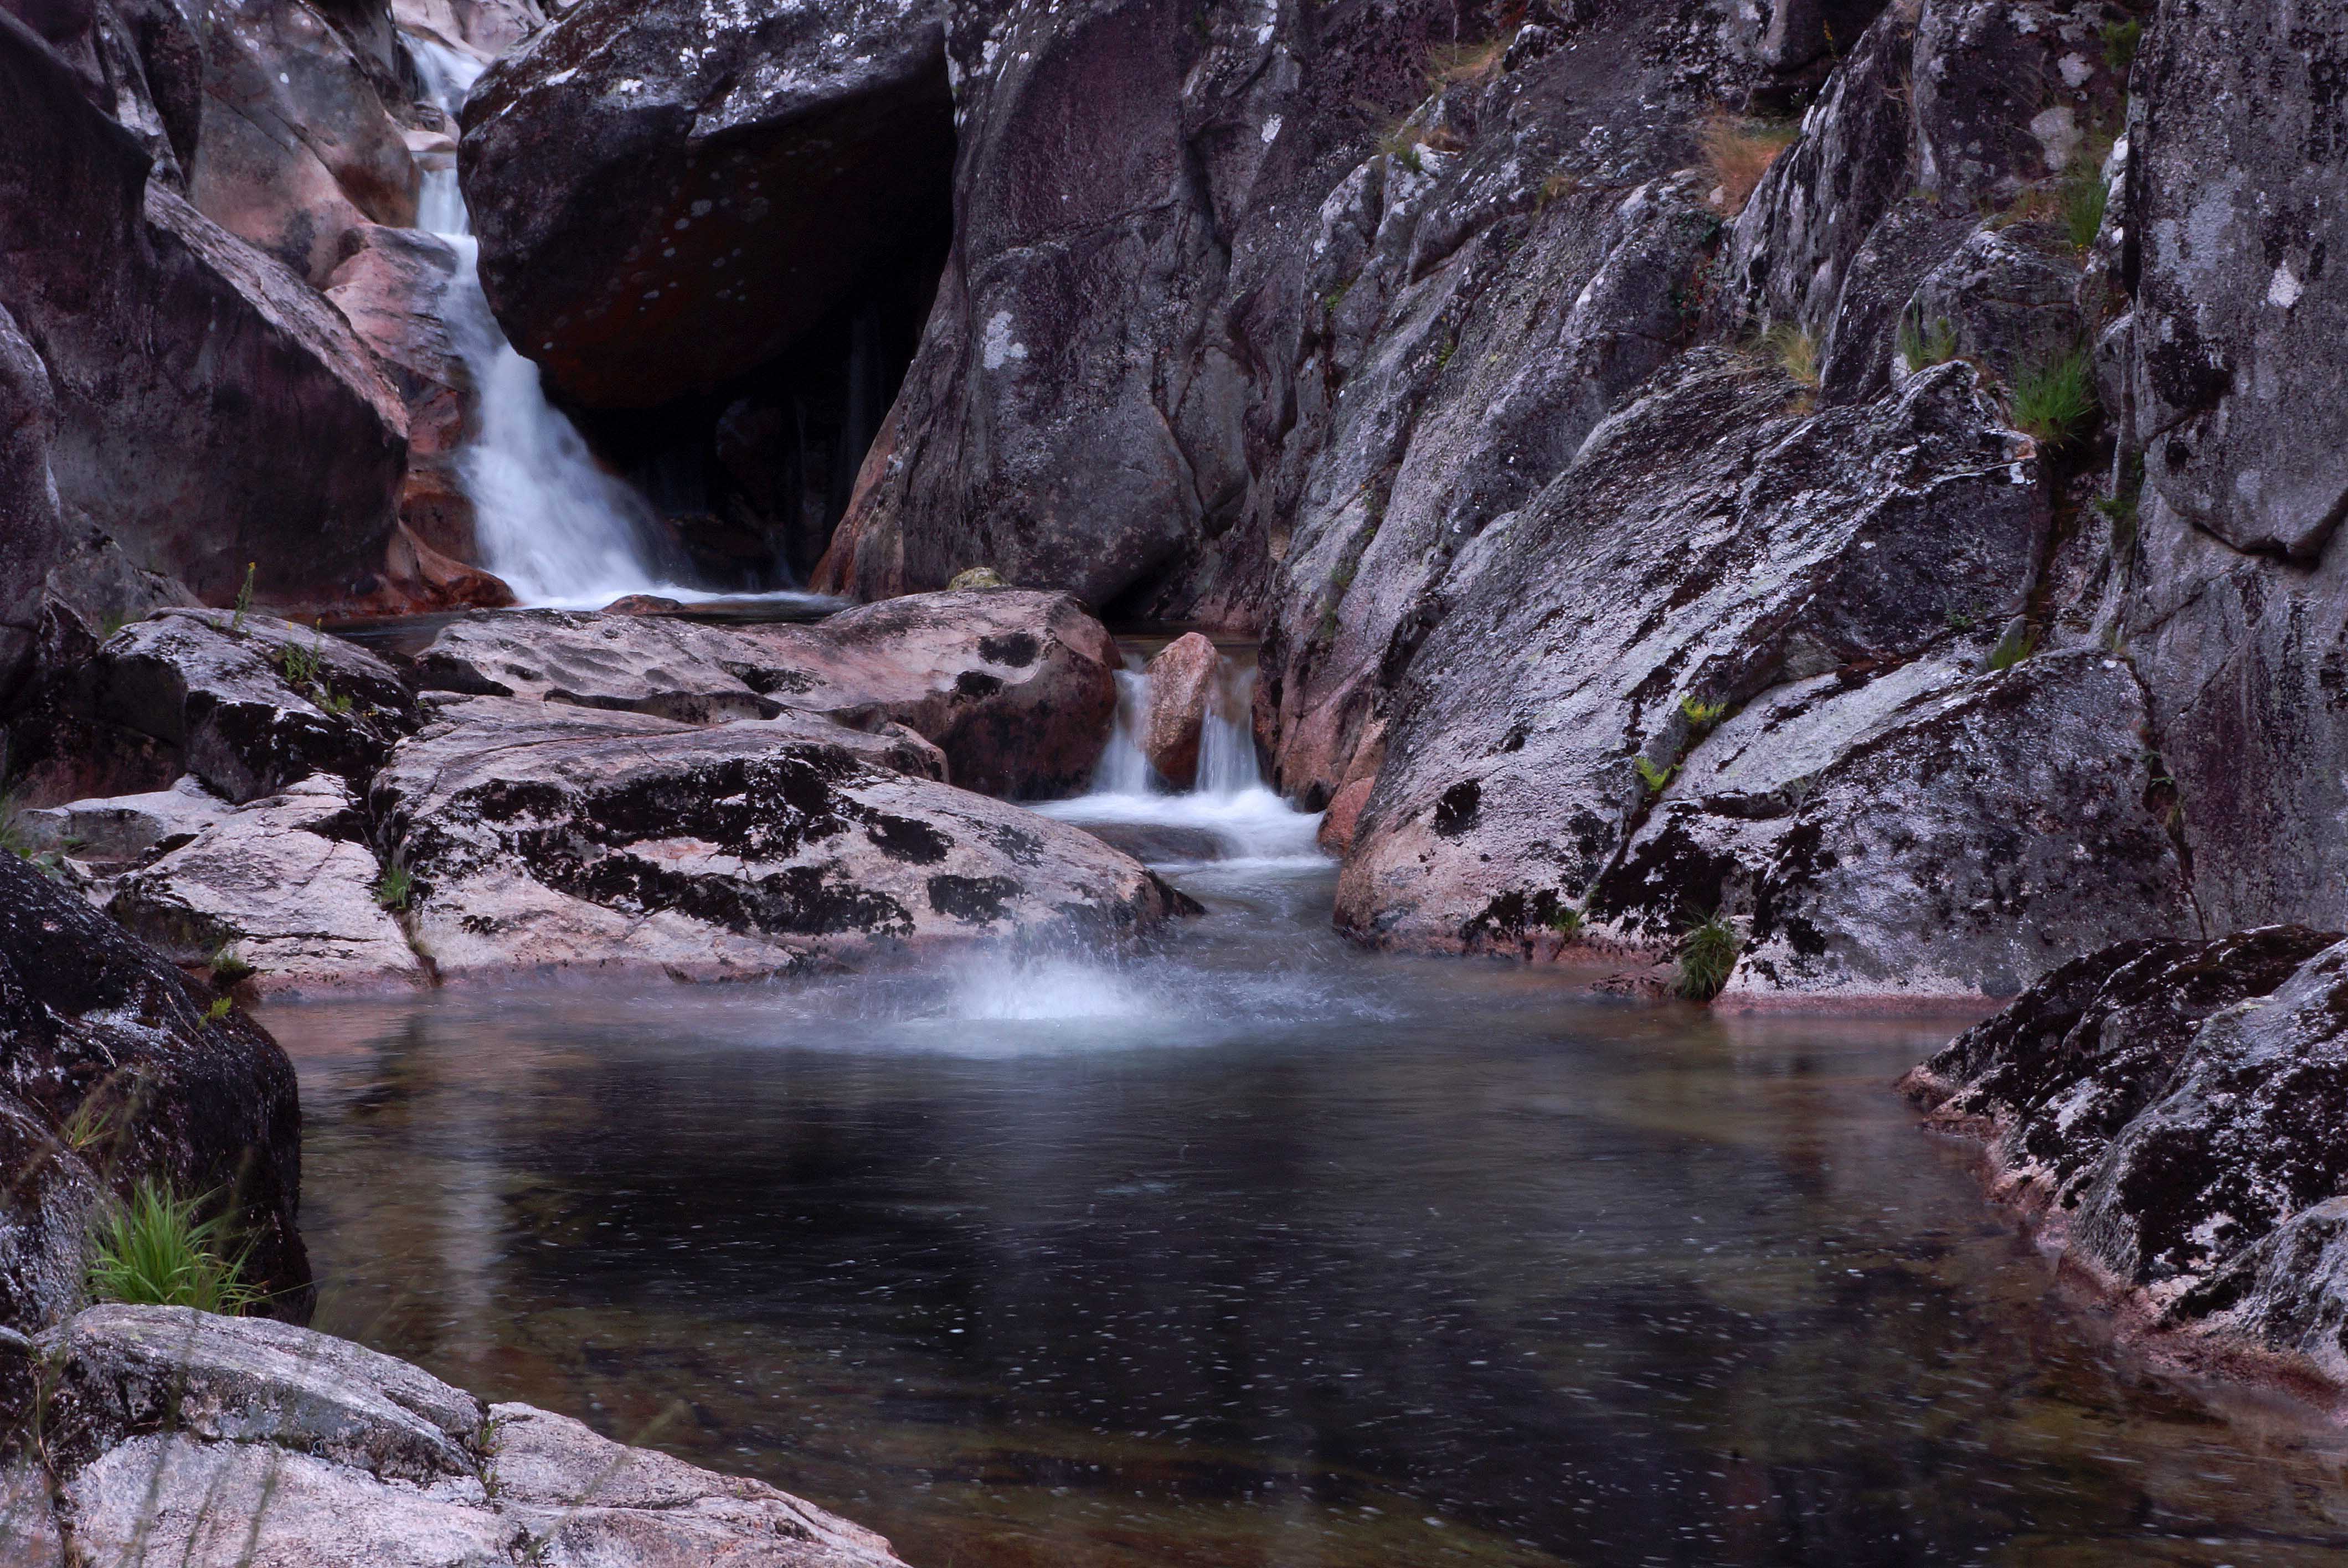
landscape, water, rock, waterfall, wilderness, river, valley, photo, formation, stream, rapid, canyon, body of water, spain, ravine, galicia, pontevedra, paisajes, a77, water feature, espana, g, wadi, gaby1, xovesphoto, alama, xelodegalicia, sonya77v, sonyslta77v, gl1, landform, gabrielcoru a, li ares, geographical feature